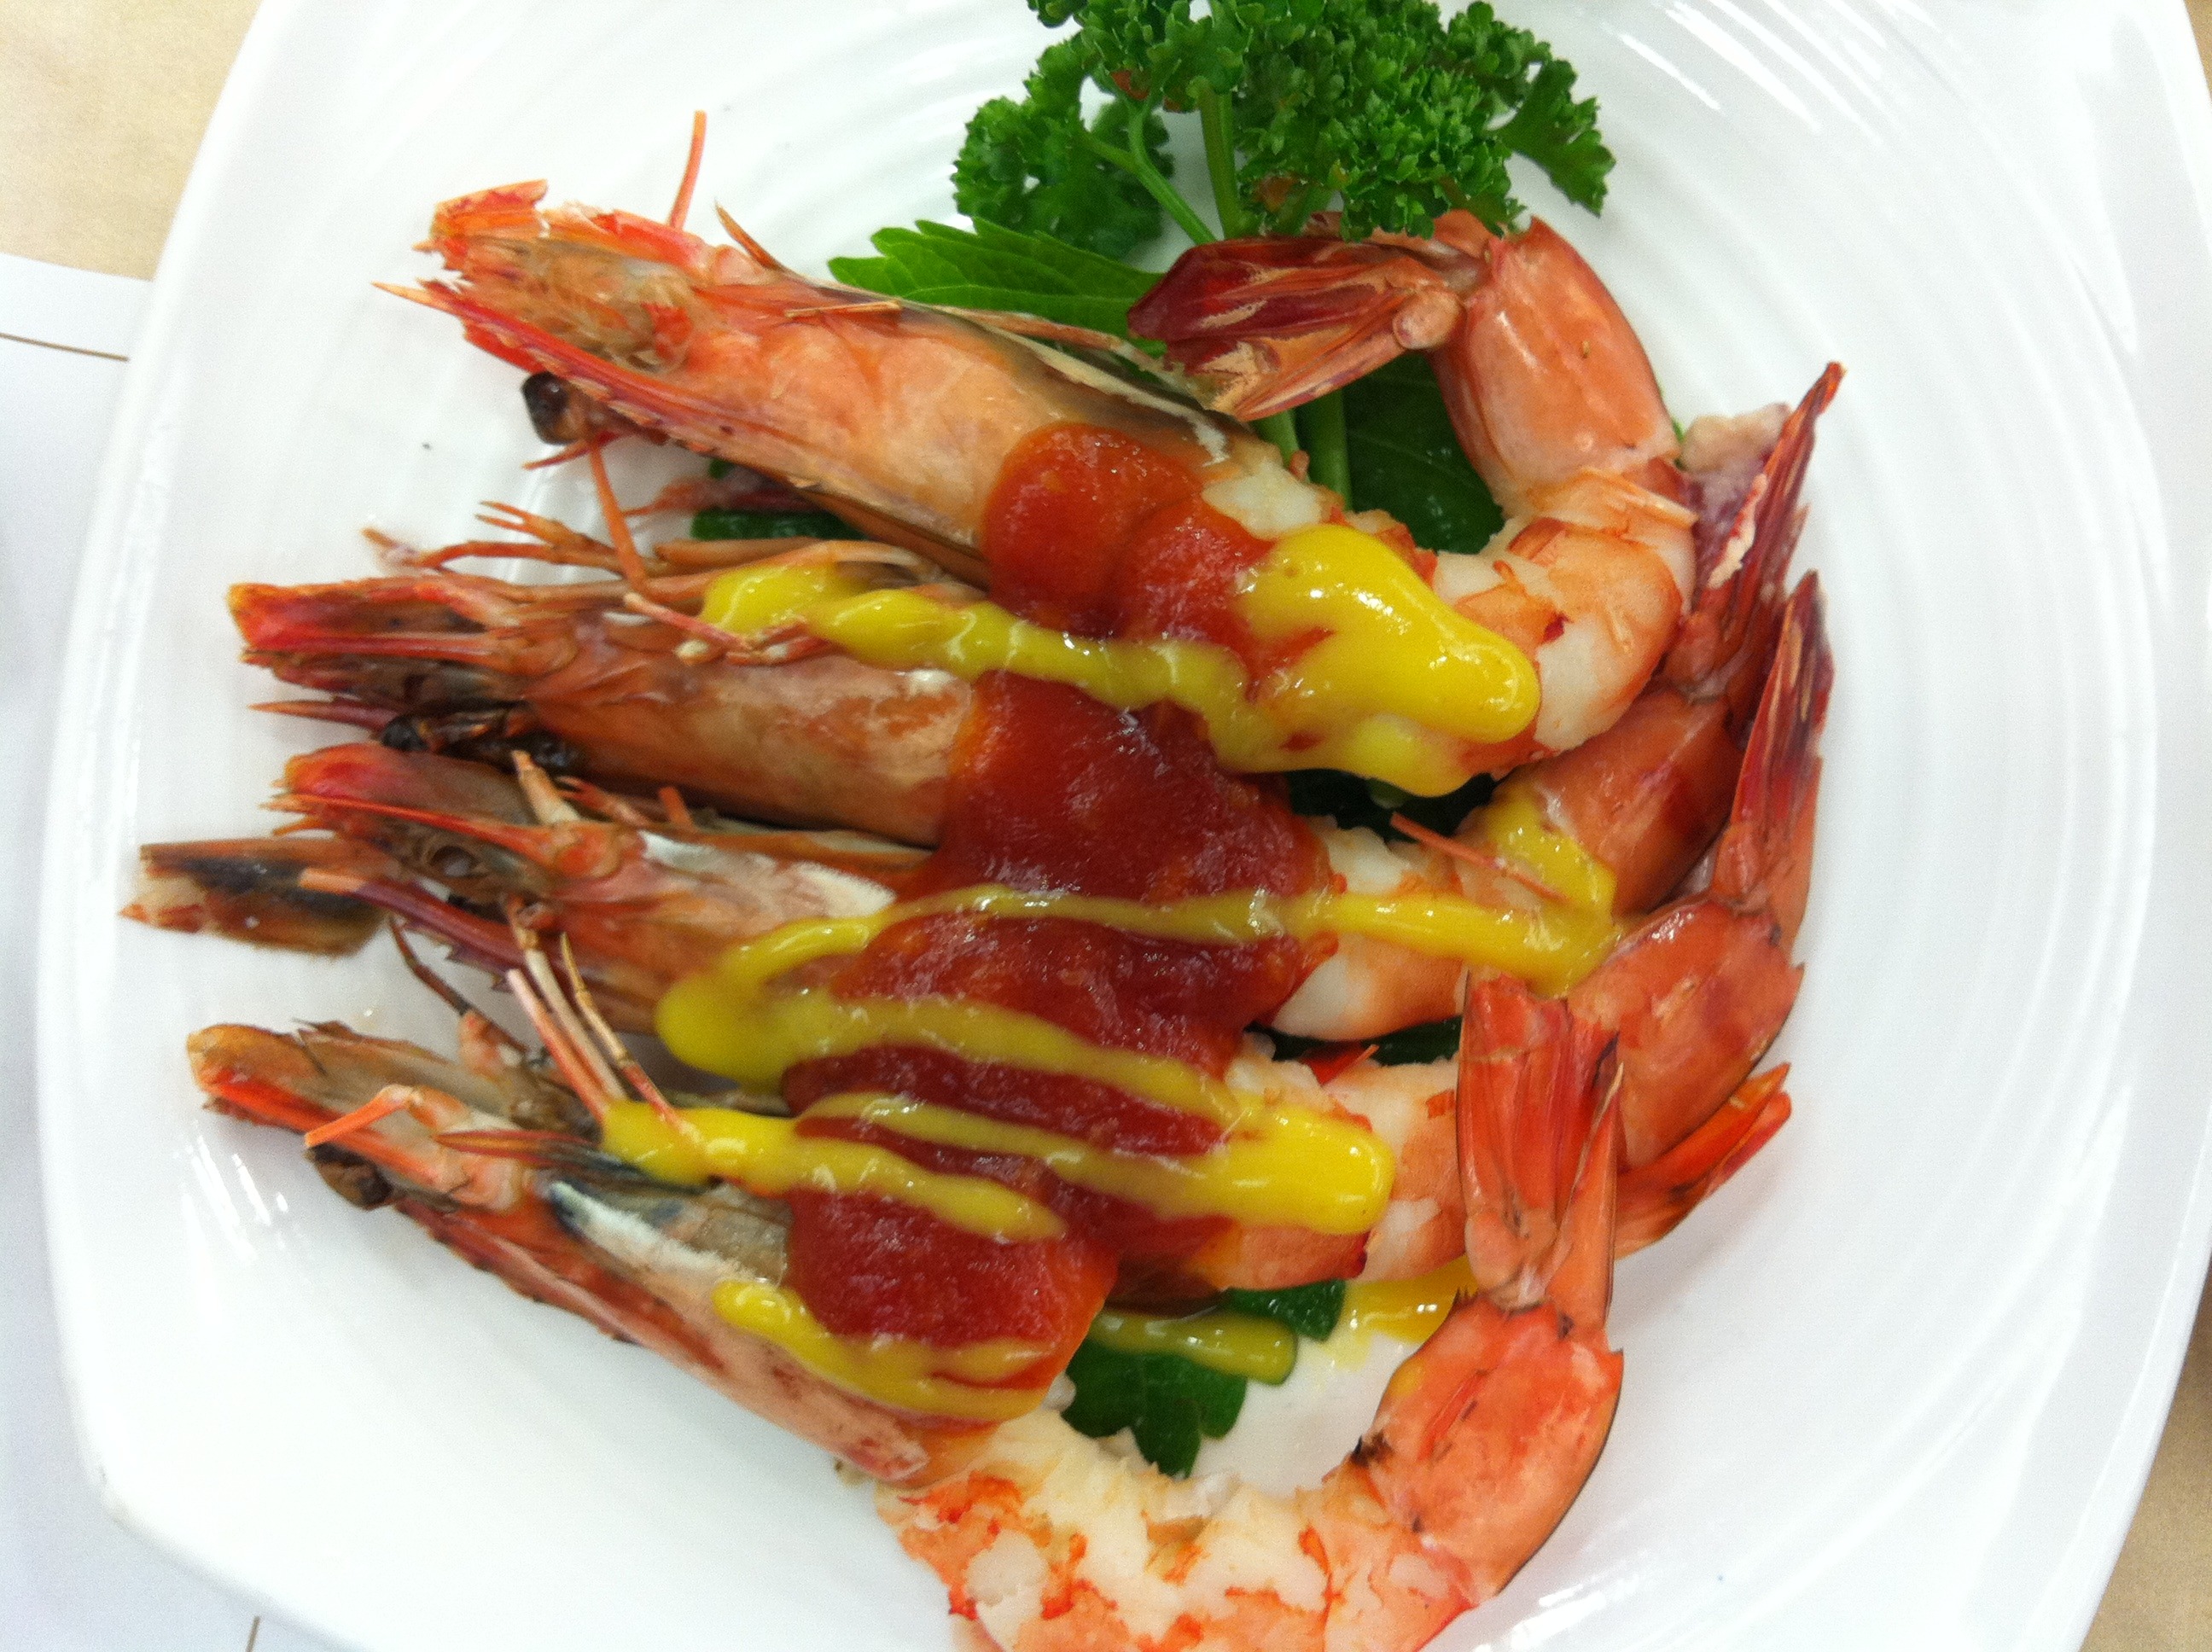
dish, meal, food, cooking, produce, seafood, fish, cuisine, invertebrate, shrimp, shrimp tempura, hors d oeuvre, scampi, caridean shrimp, dendrobranchiata